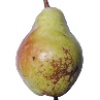
Label: Pear Williams 1